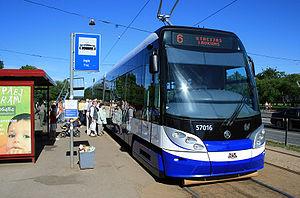
Les usines Škoda était la plus grande entreprise industrielle en Autriche-Hongrie et plus tard en Tchécoslovaquie. Il était aussi l'un des plus grands conglomérats industriels en Europe au XXᵉ siècle. Le successeur jusqu'en 2018, la Škoda Holding, est axée sur la fabrication de véhicules de transport ; certaines entreprises qui ne lui sont plus liées utilisent la marque Škoda dans d'autres domaines industriels.